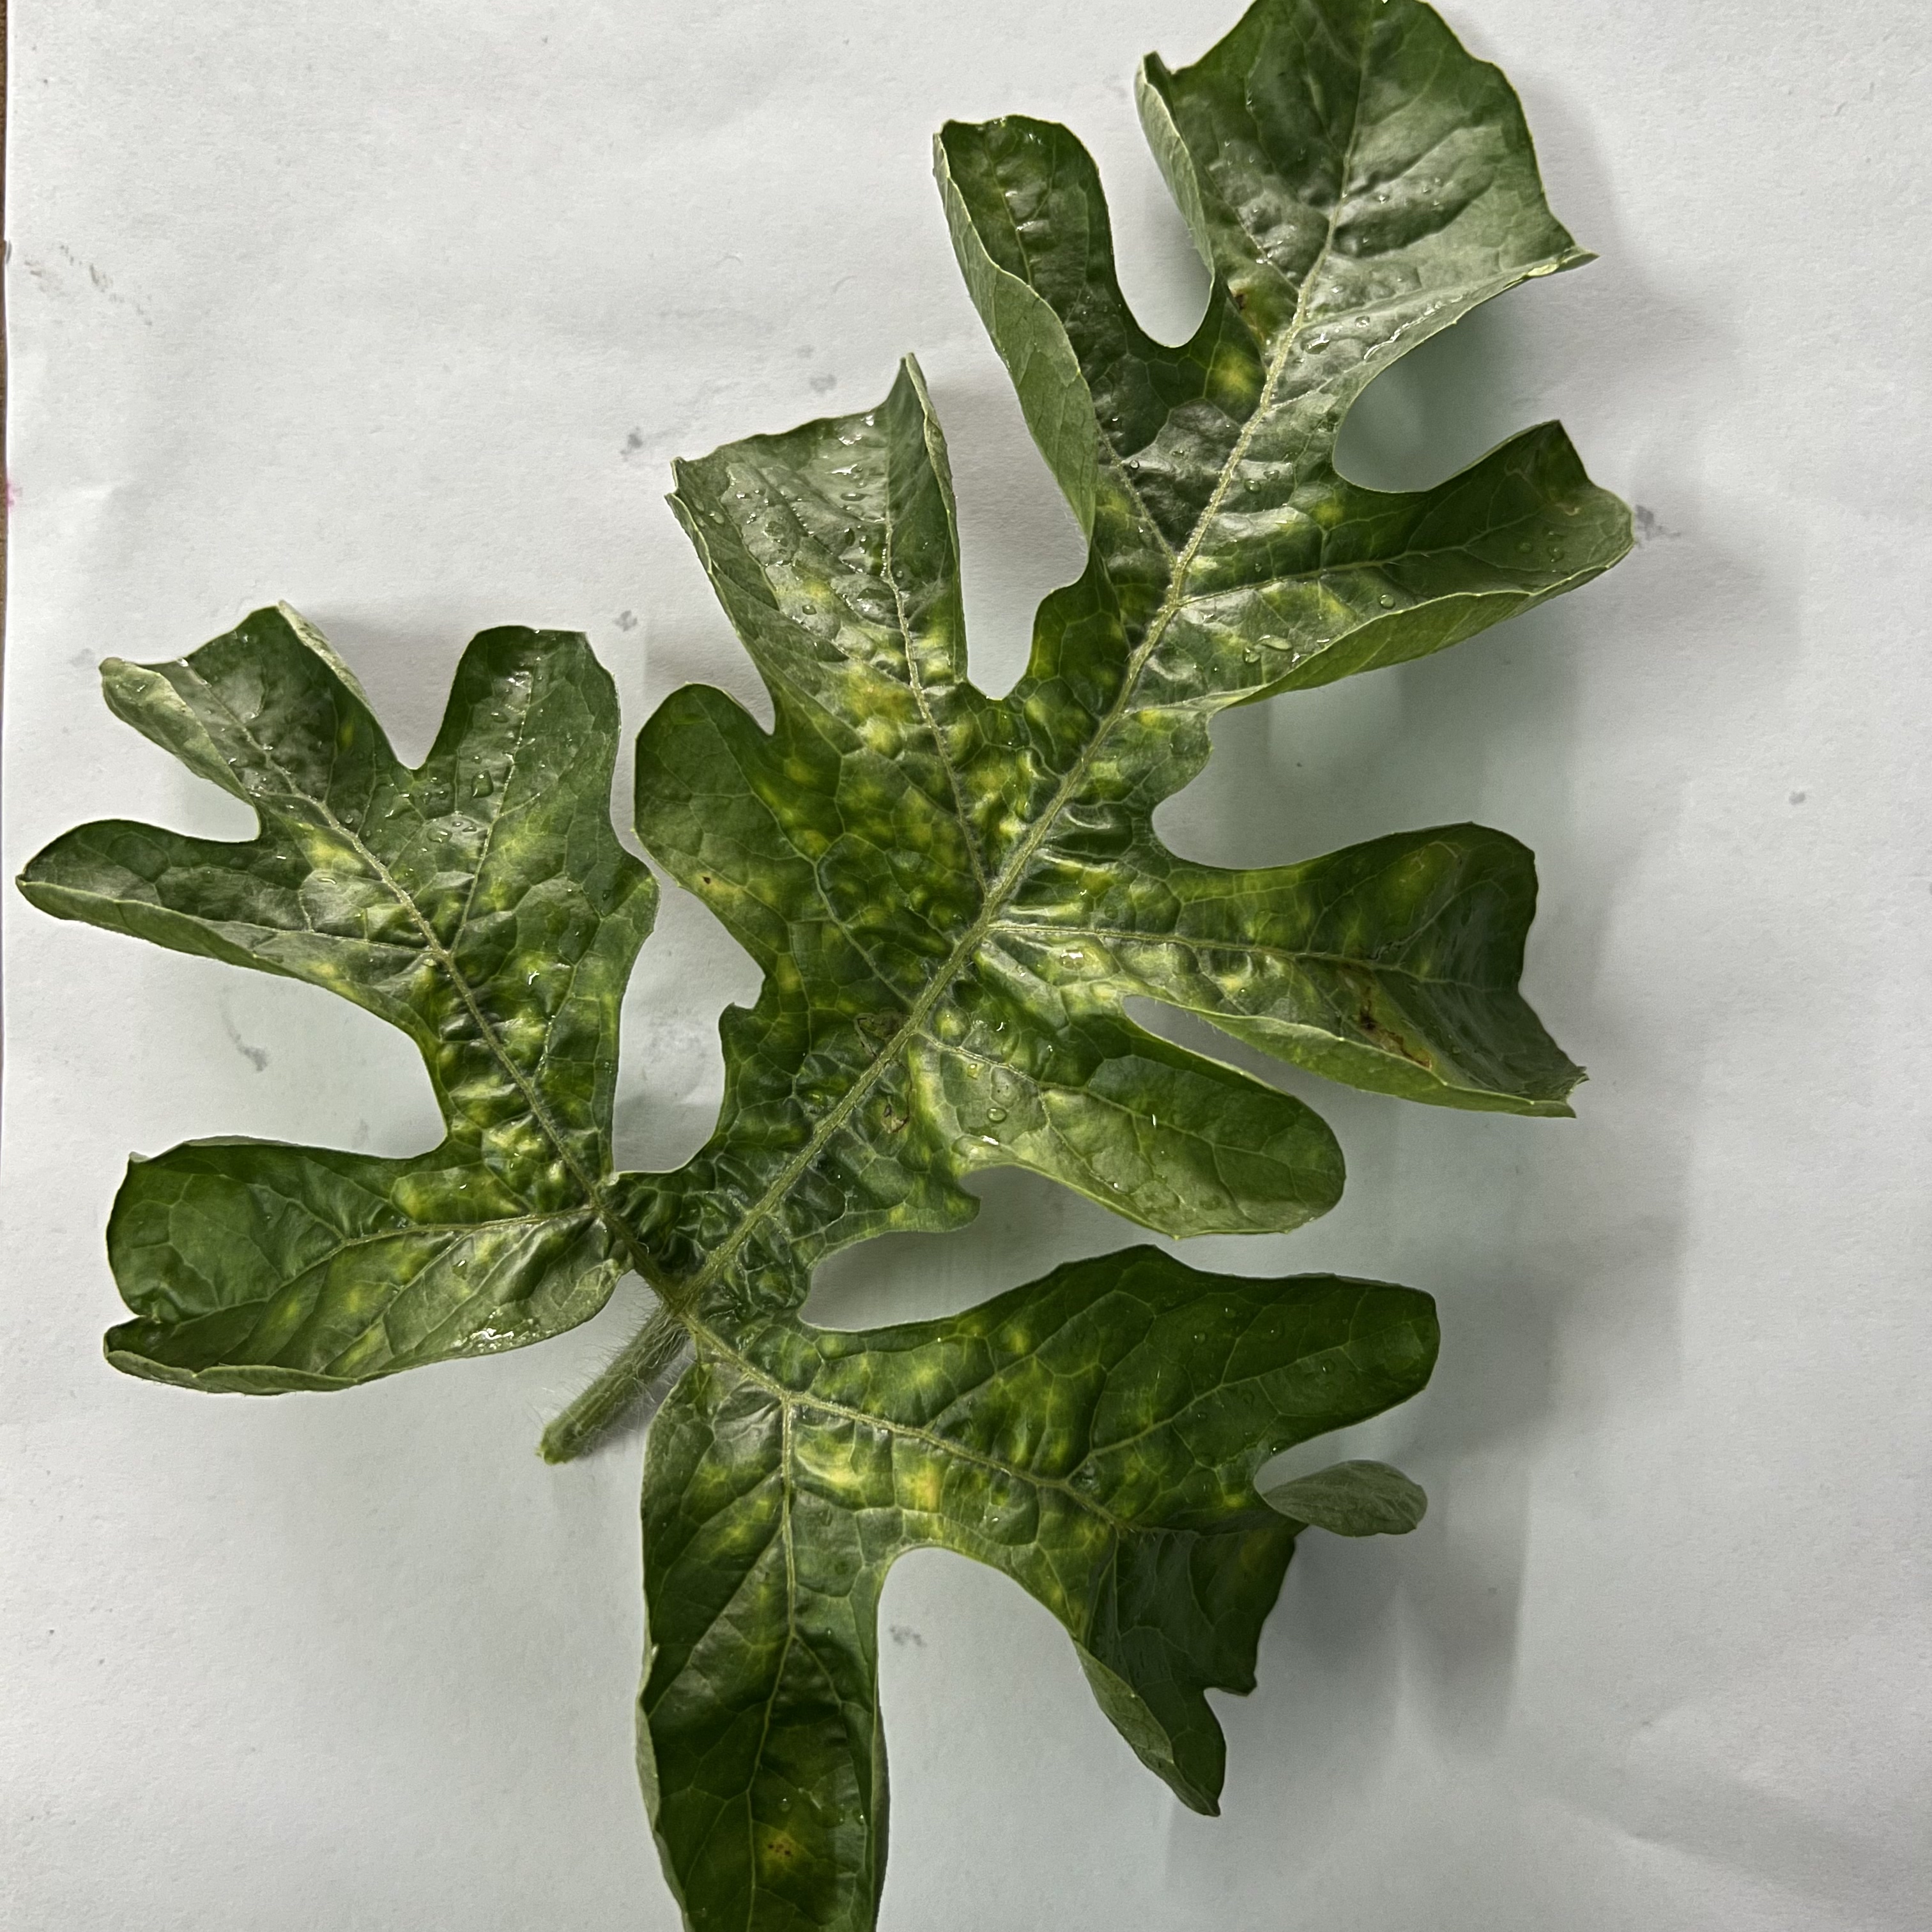
Label: Mosaic_Virus